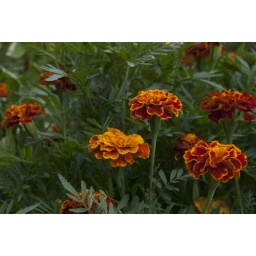
marigolds in blue pot